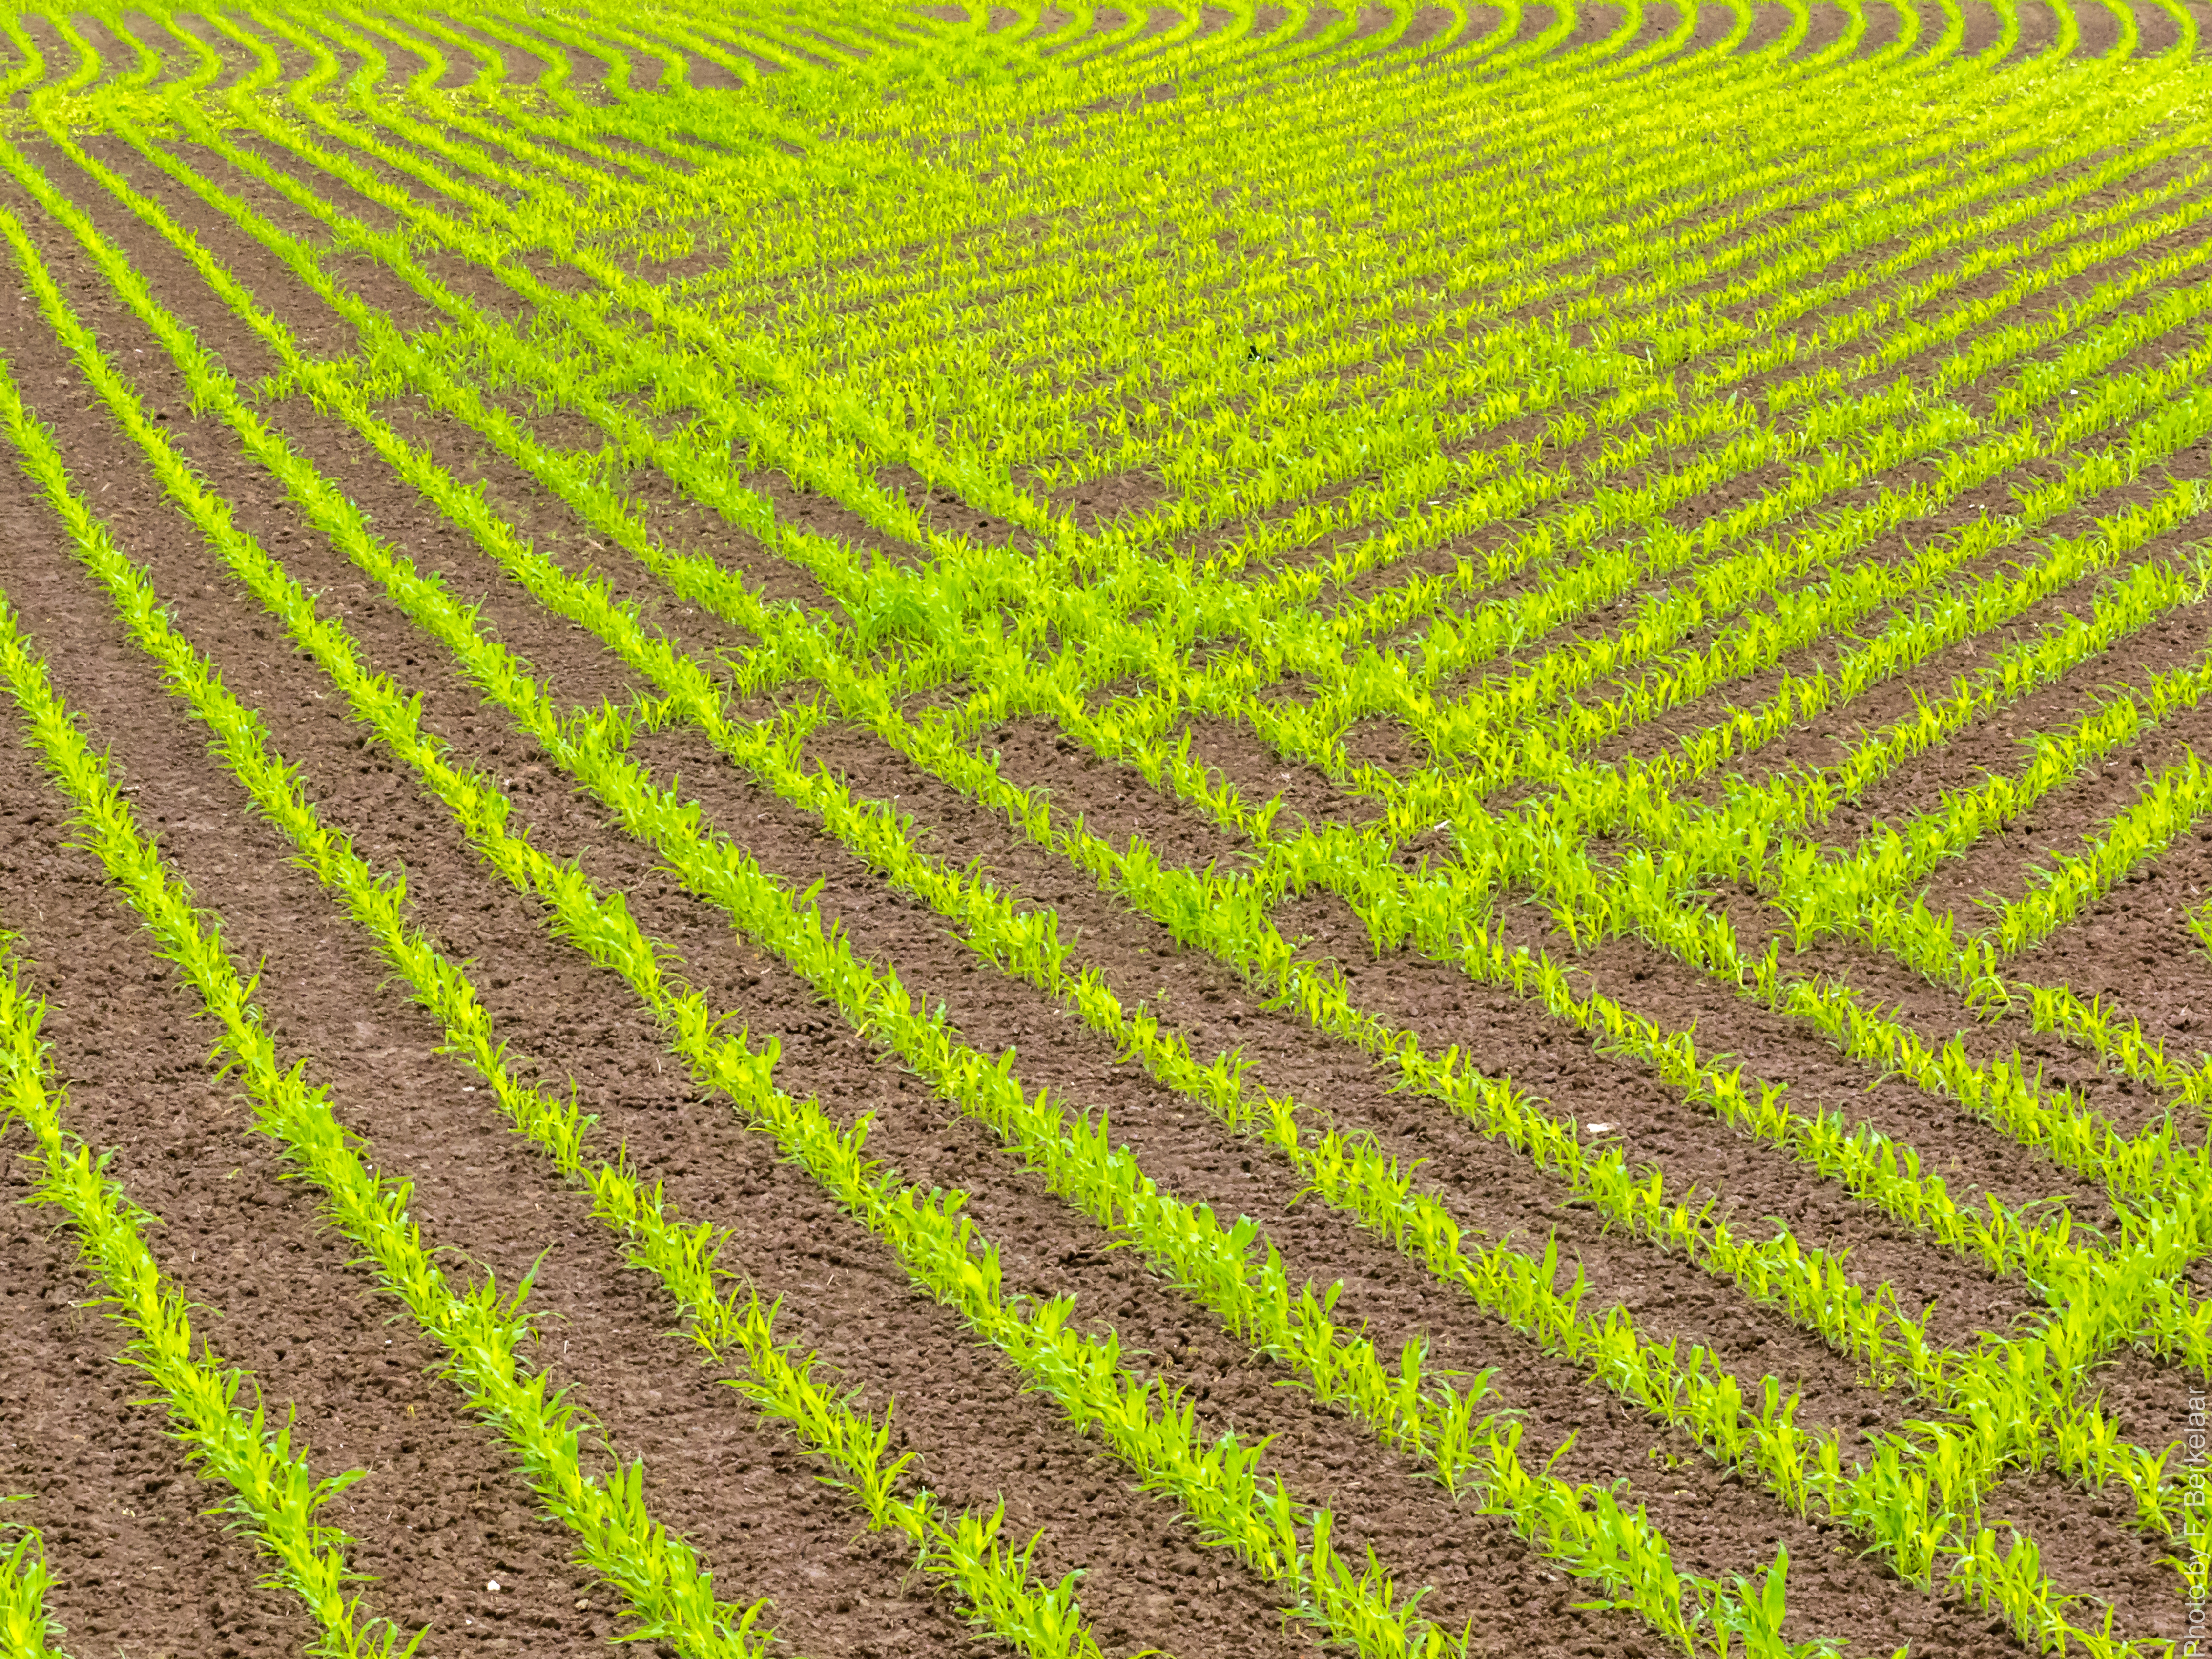
grass, plant, field, lawn, leaf, green, crop, soil, agriculture, nederland, zuidholland, shrub, plantation, twop, nl, haastrecht, groenehartvanholland, polderstein, gemeentekrimpenerwaard, steinsegroen, ma s, akkerbouw, paddy field, flooring, grass family, outdoor structure